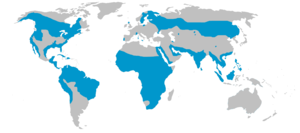
Cette liste des oiseaux au Canada provient de Bird Checklists of the World en date du mois de juillet 2018.
Le Balbuzard pêcheur est une espèce de rapaces diurnes de taille moyenne ; c'est un piscivore spécialisé et cosmopolite.
Cette liste de la faune française regroupe les espèces de rapaces peuplant la France métropolitaine.